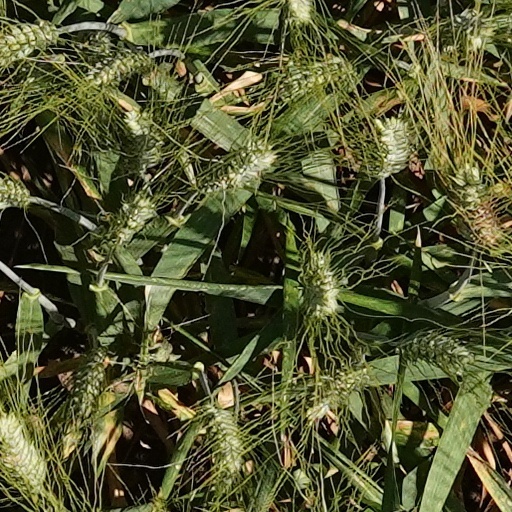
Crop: wheat